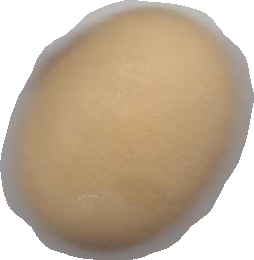
Variety: Anjasmoro